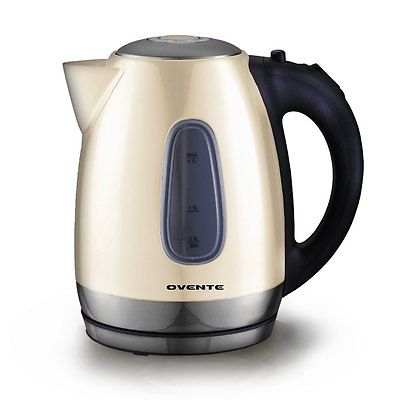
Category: kettle